Death to Arabs

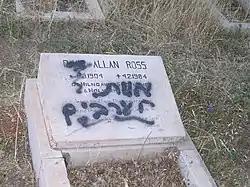
Desecration of a Christian grave in Bethlehem shortly after the Second Intifada. The graffiti reads "Death to the Arabs" in Hebrew.

"Death to Arabs" or "Death to the Arabs" is an anti-Arab slogan originating in Israel. It is often used during protests and civil disturbances across Israel, the West Bank, and to a lesser extent, the Gaza Strip. Depending on the person's temperament, it may specifically be an expression of anti-Palestinianism or otherwise a broader expression anti-Arab sentiment, which includes non-Palestinian Arabs. It is widely condemned, with some observers asserting that it manifests genocidal intent. Outside of Israel, it had also been used by SPLA militants during the Second Sudanese Civil War.